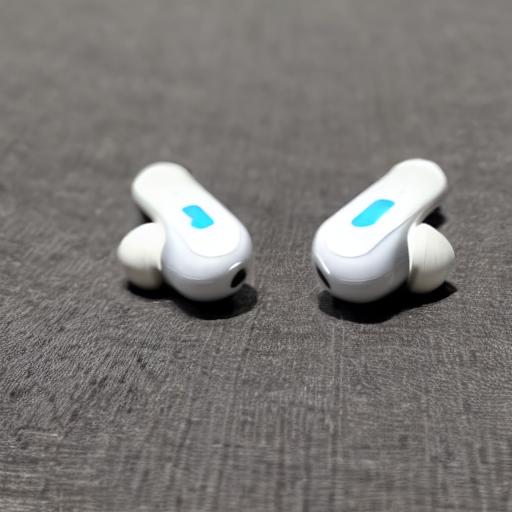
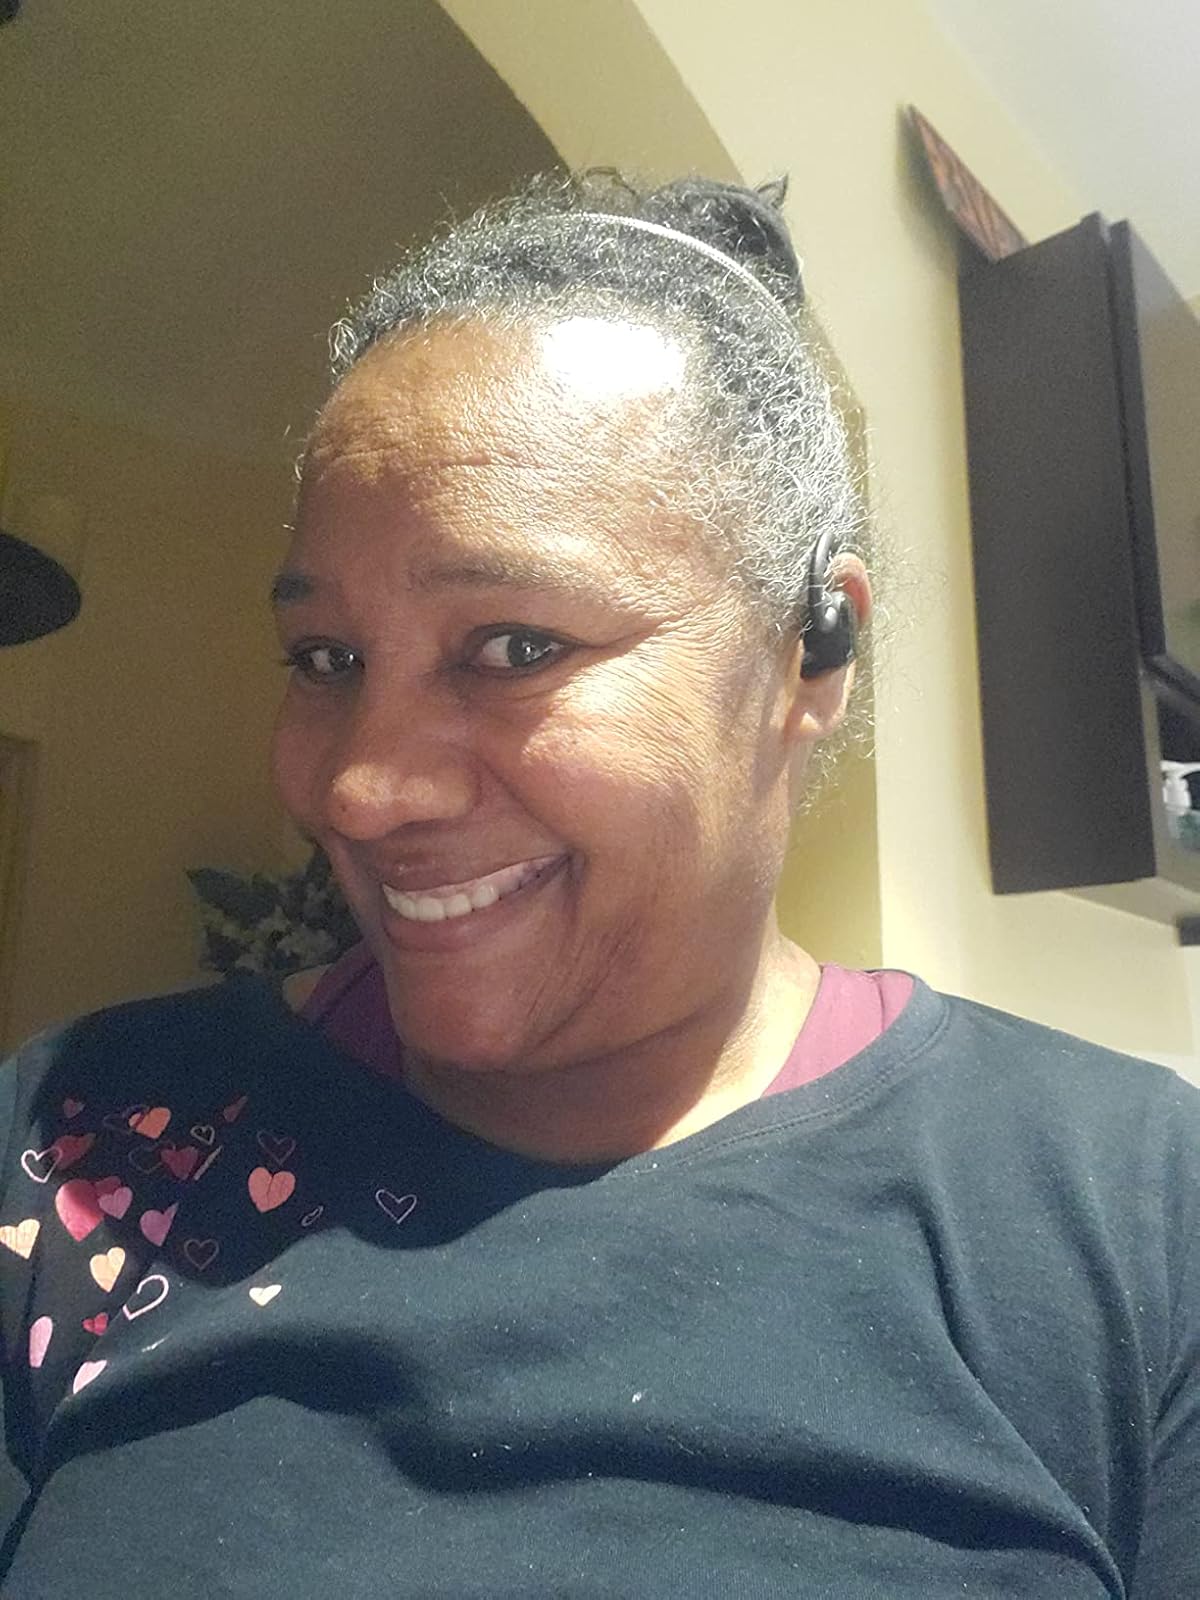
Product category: earbuds
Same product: no